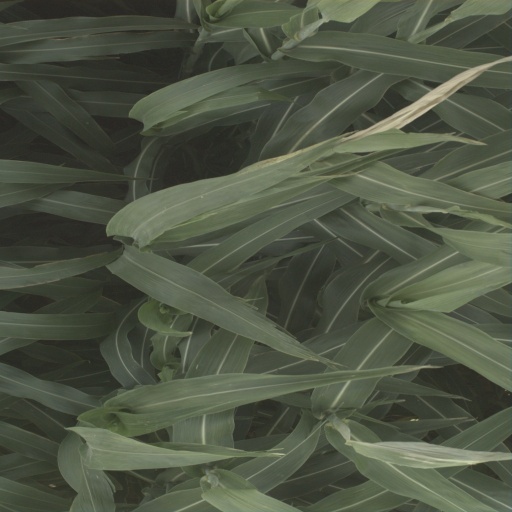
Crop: sorghum